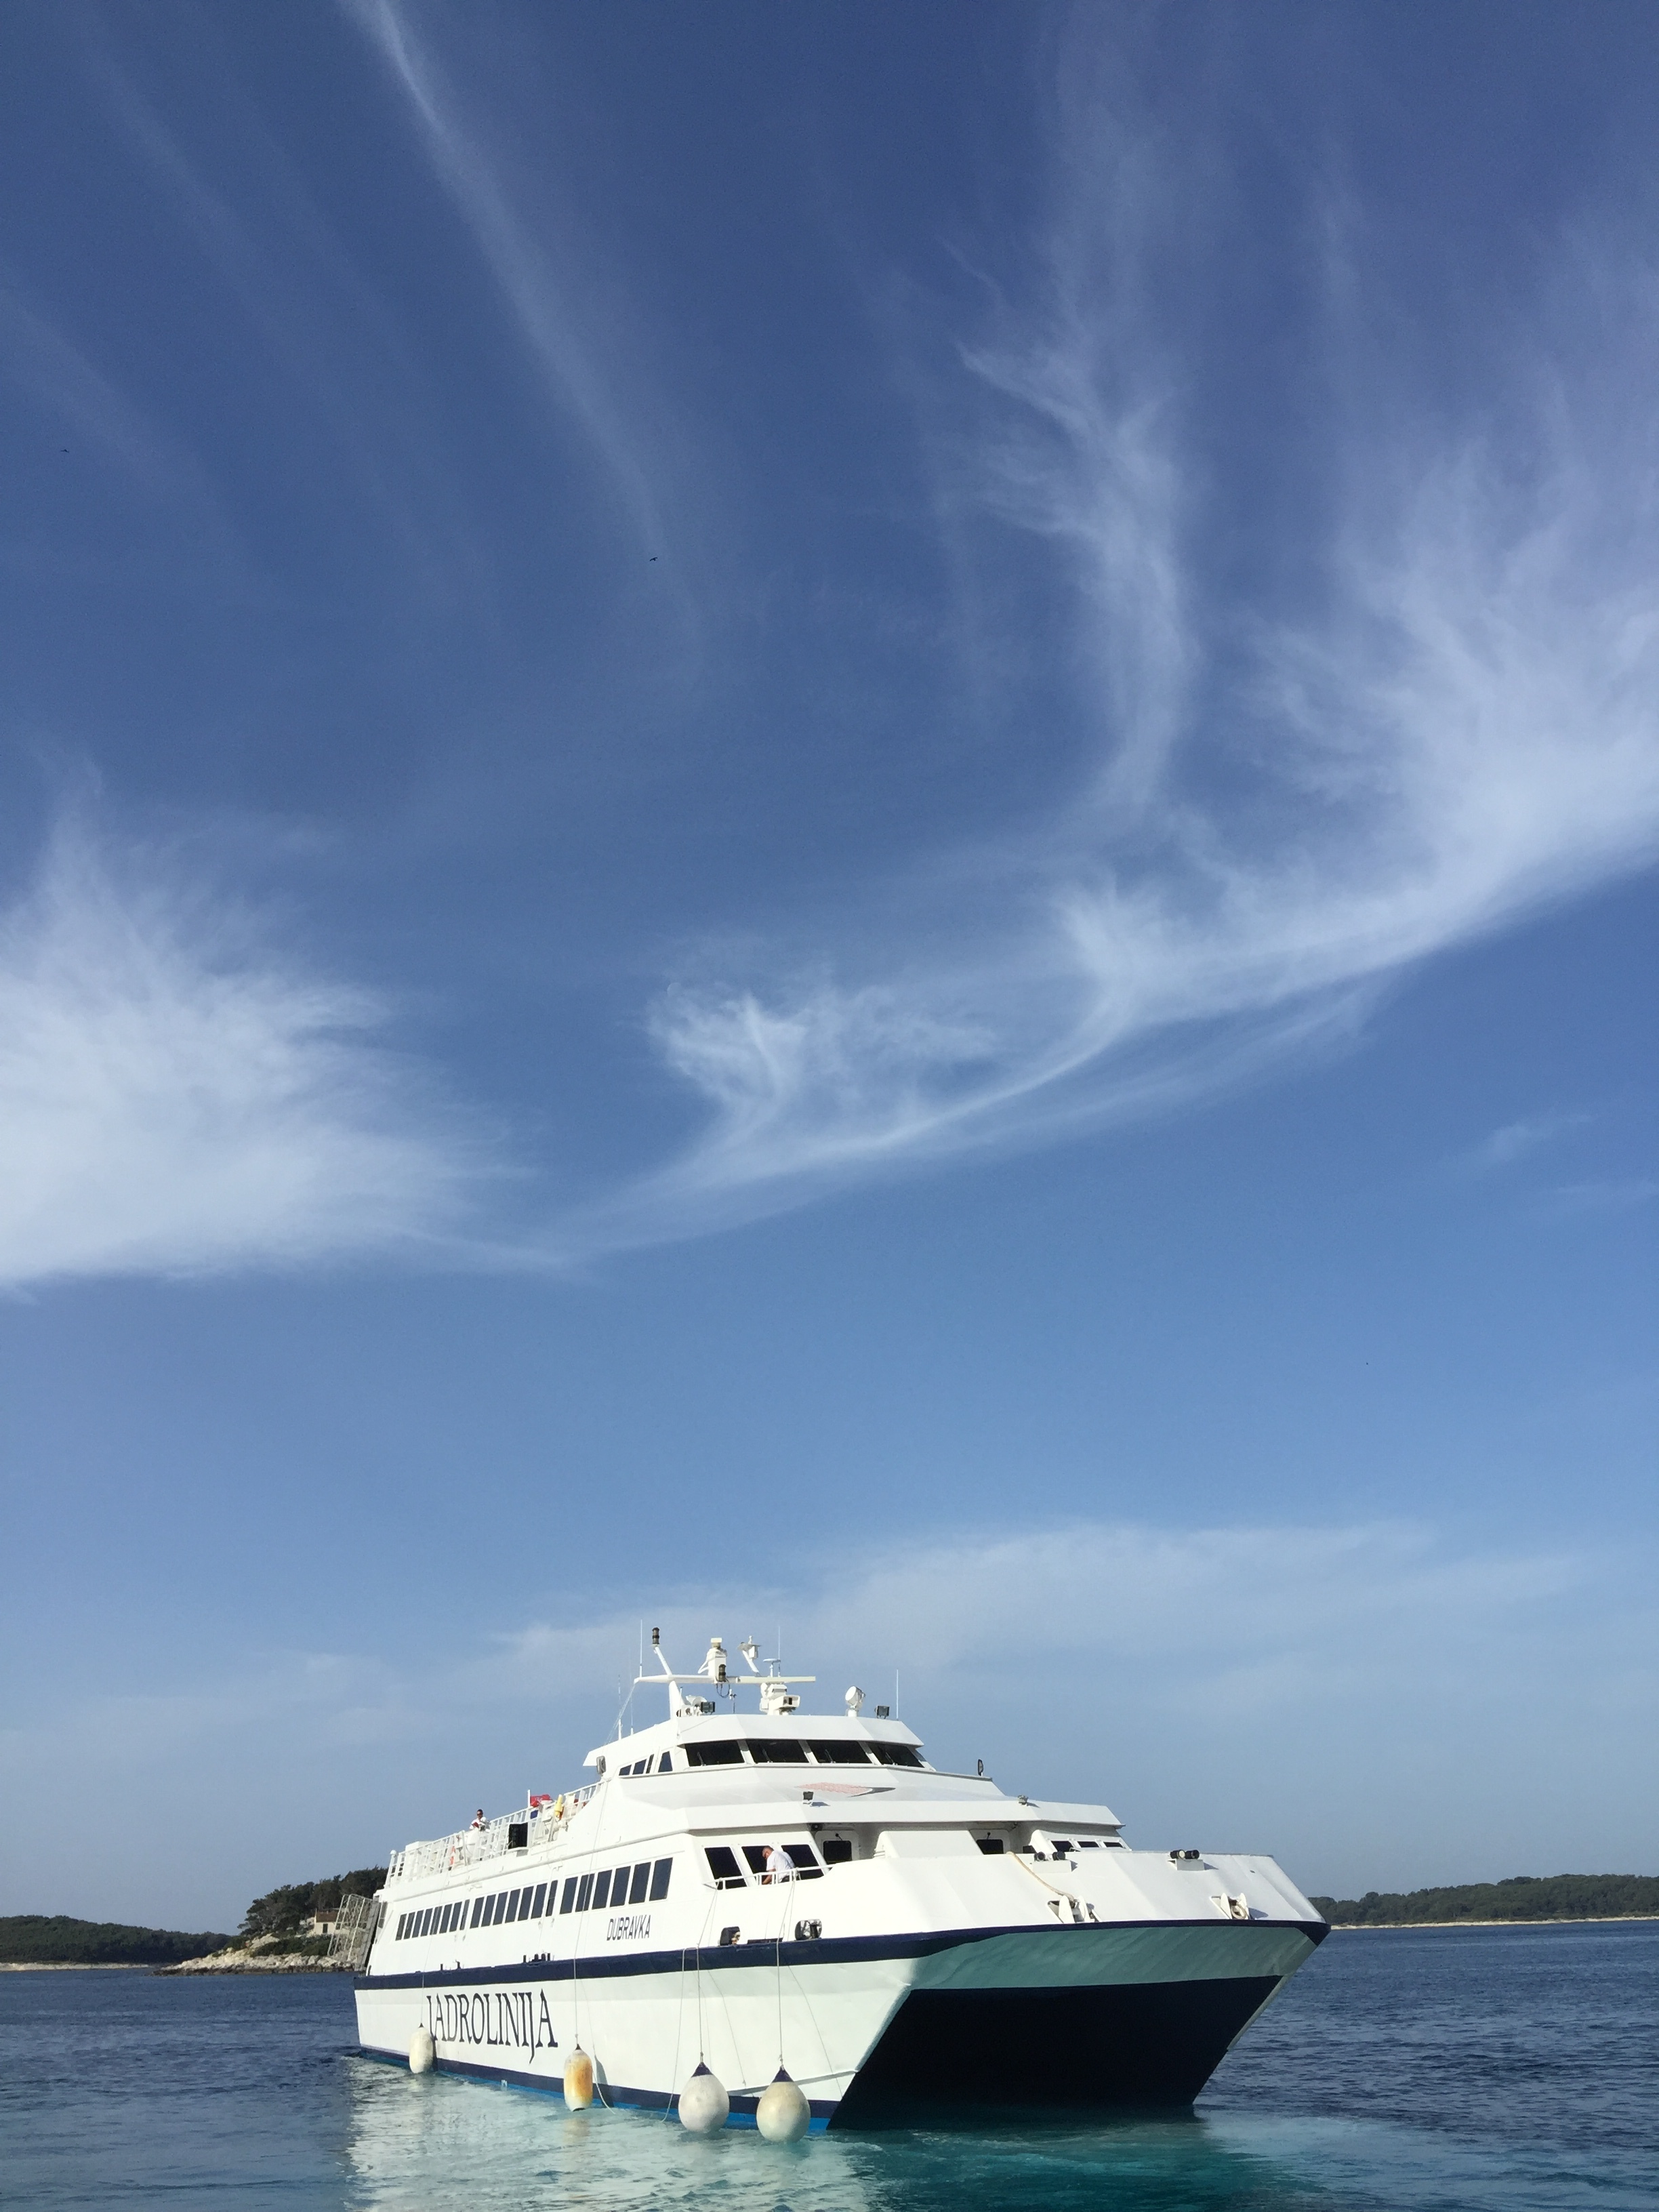
sea, water, ocean, sky, boat, ship, vehicle, yacht, blue sky, ferry, clouds, watercraft, cruise ship, passenger ship, luxury yacht, transportation system